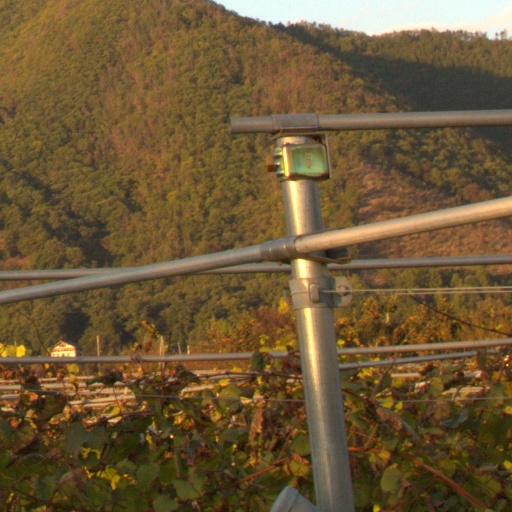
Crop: grape